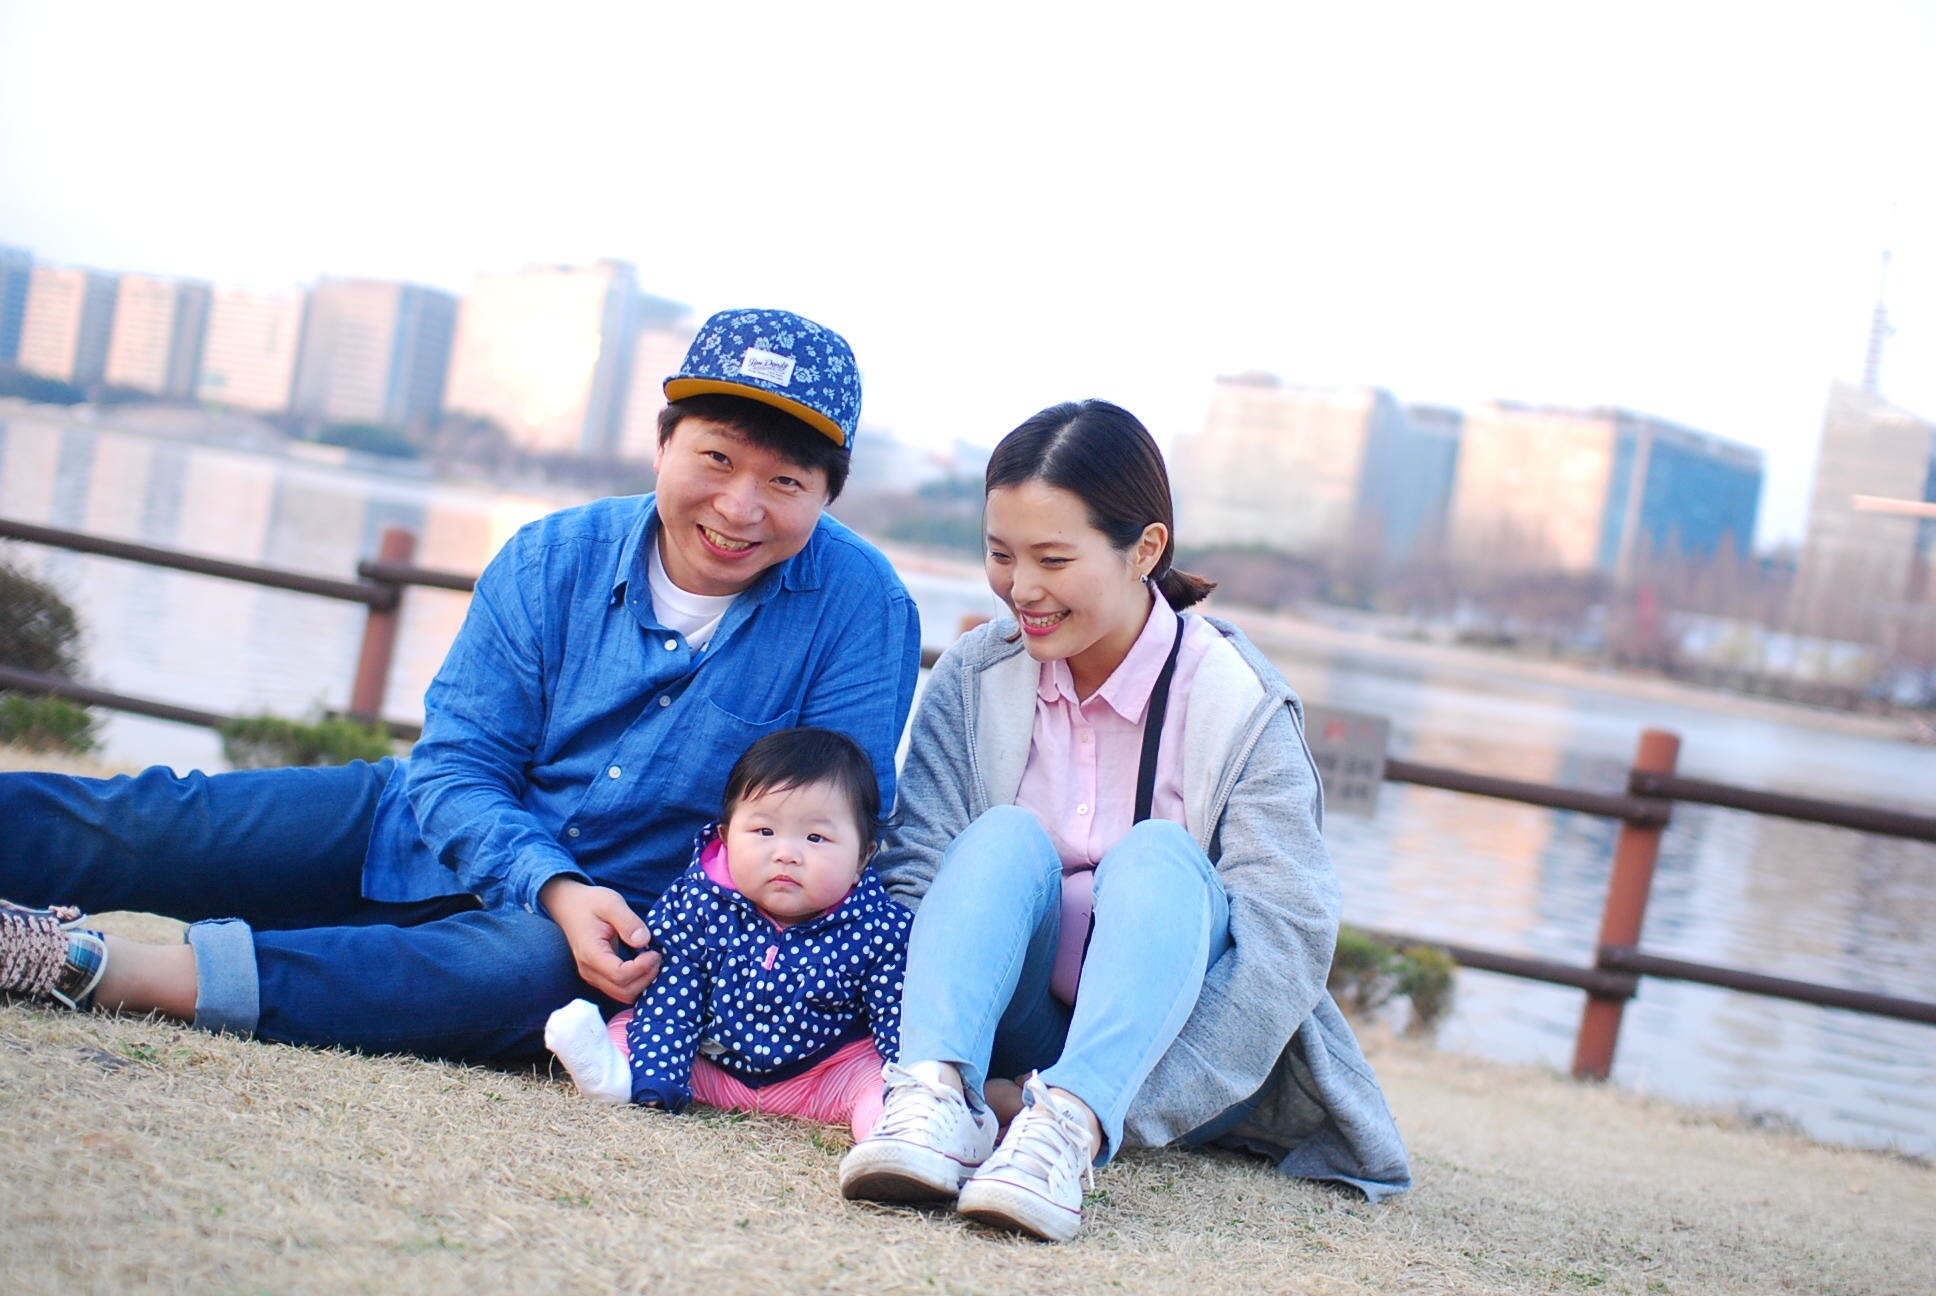
people, photography, child, baby, smile, family, parents, korean